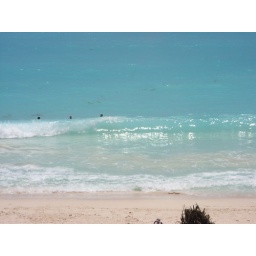
View of the beach from my balcony at the Barcelo Tucancun Beach hotel in Cancun, Mexico.